STS-70

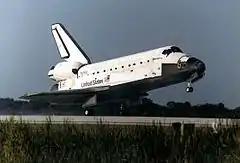
"Discovery" touches down at KSC

Landing opportunities at the Kennedy Space Center at 7:54 am EDT and 9:31 am July 21, 1995, were waved off due to a buildup of ground fog over the Shuttle Landing Facility. Flight Director Rich Jackson directed the five STS-70 astronauts to remain aloft for another day after poor visibility prevented "Discovery"'s homecoming on the two consecutive landing opportunities. Discovery's astronauts were informed that their landing had been waved off for the day at 7:10am CDT after astronaut Steve Oswald, flying weather reconnaissance in a Shuttle Training Aircraft over the landing strip, reported that he could not see the three-mile-long runway from his vantage point.